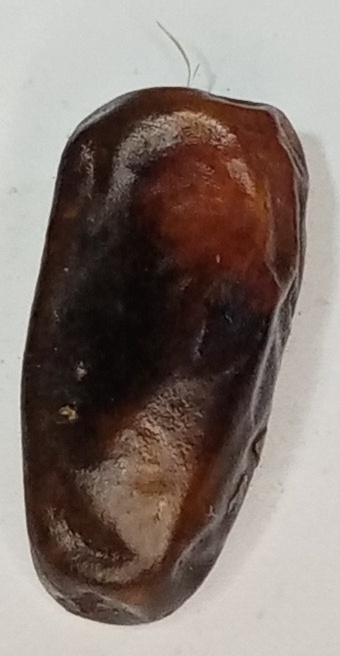
Variety: gajar
Size: small
Grade: grade-2